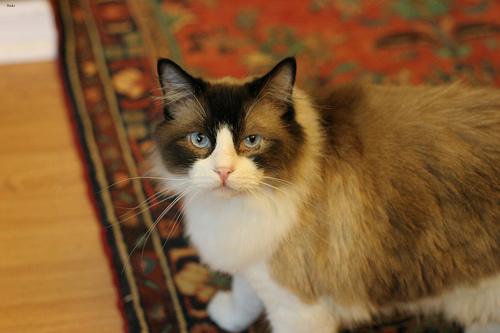
Breed: Ragdoll